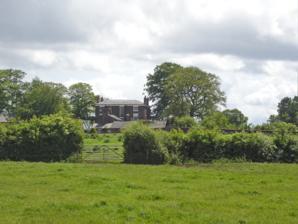
Building: Stanthorne Hall
Country: United Kingdom
Year built: 1807
Grade II listed English country house Stanthorne Hall Stanthorne Hall is a country house standing to the west of the village of Stanthorne , Cheshire , England. It was built between 1804 and 1807 for Richard Dutton, who had purchased the estate from the Leicesters of Tabley . The house is constructed of brick with painted stone dressings and a slate roof. It is in three storeys with a symmetrical entrance front of three bays .  The doorway is surrounded by Tuscan columns and an open pediment with a fanlight . The windows are sash windows . To the rear is a long wing. Inside the house, the entrance hall contains an open well staircase of three flights, and has a cornice with a frieze containing triglyphs . Two of the ground floor rooms have black marble fireplaces. The house is recorded in the National Heritage List for England as a designated Grade II listed building . See also Cheshire portal Listed buildings in Stanthorne References